Lupin the 3rd: The Mystery of Mamo

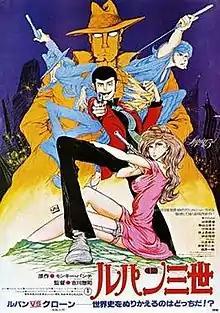
Theatrical release poster by Monkey Punch

Lupin III: The Mystery of Mamo, also known as Lupin III: The Secret of Mamo, is a 1978 Japanese adult animated science fiction action adventure comedy film. It is the first animated feature film based on the 1967–69 manga series "Lupin III" by Monkey Punch. The film was originally released in Japan as , but was later retitled to . Directed by Sōji Yoshikawa, who co-wrote the screenplay with Atsushi Yamatoya, the film was produced by animation studio Tokyo Movie Shinsha and distributed by Toho. The film's plot follows master thief Lupin III, who attempts to foil Mamo ― a wealthy and powerful recluse seeking immortality ― while trying to win the affections of his rival and would-be lover, Fujiko Mine.